List of unusual units of measurement

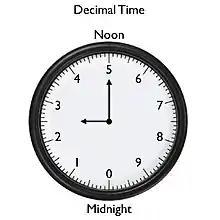
Decimal time clock reading 2.50 DT, equivalent to 6 AM standard time.

When reporting on the masses of extrasolar planets, astronomers often discuss them in terms of multiples of Jupiter's mass ( = 1.9 kg). For example, "Astronomers recently discovered a planet outside our Solar System with a mass of approximately 3 Jupiters." Furthermore, the mass of Jupiter is nearly equal to one thousandth of the mass of the Sun.